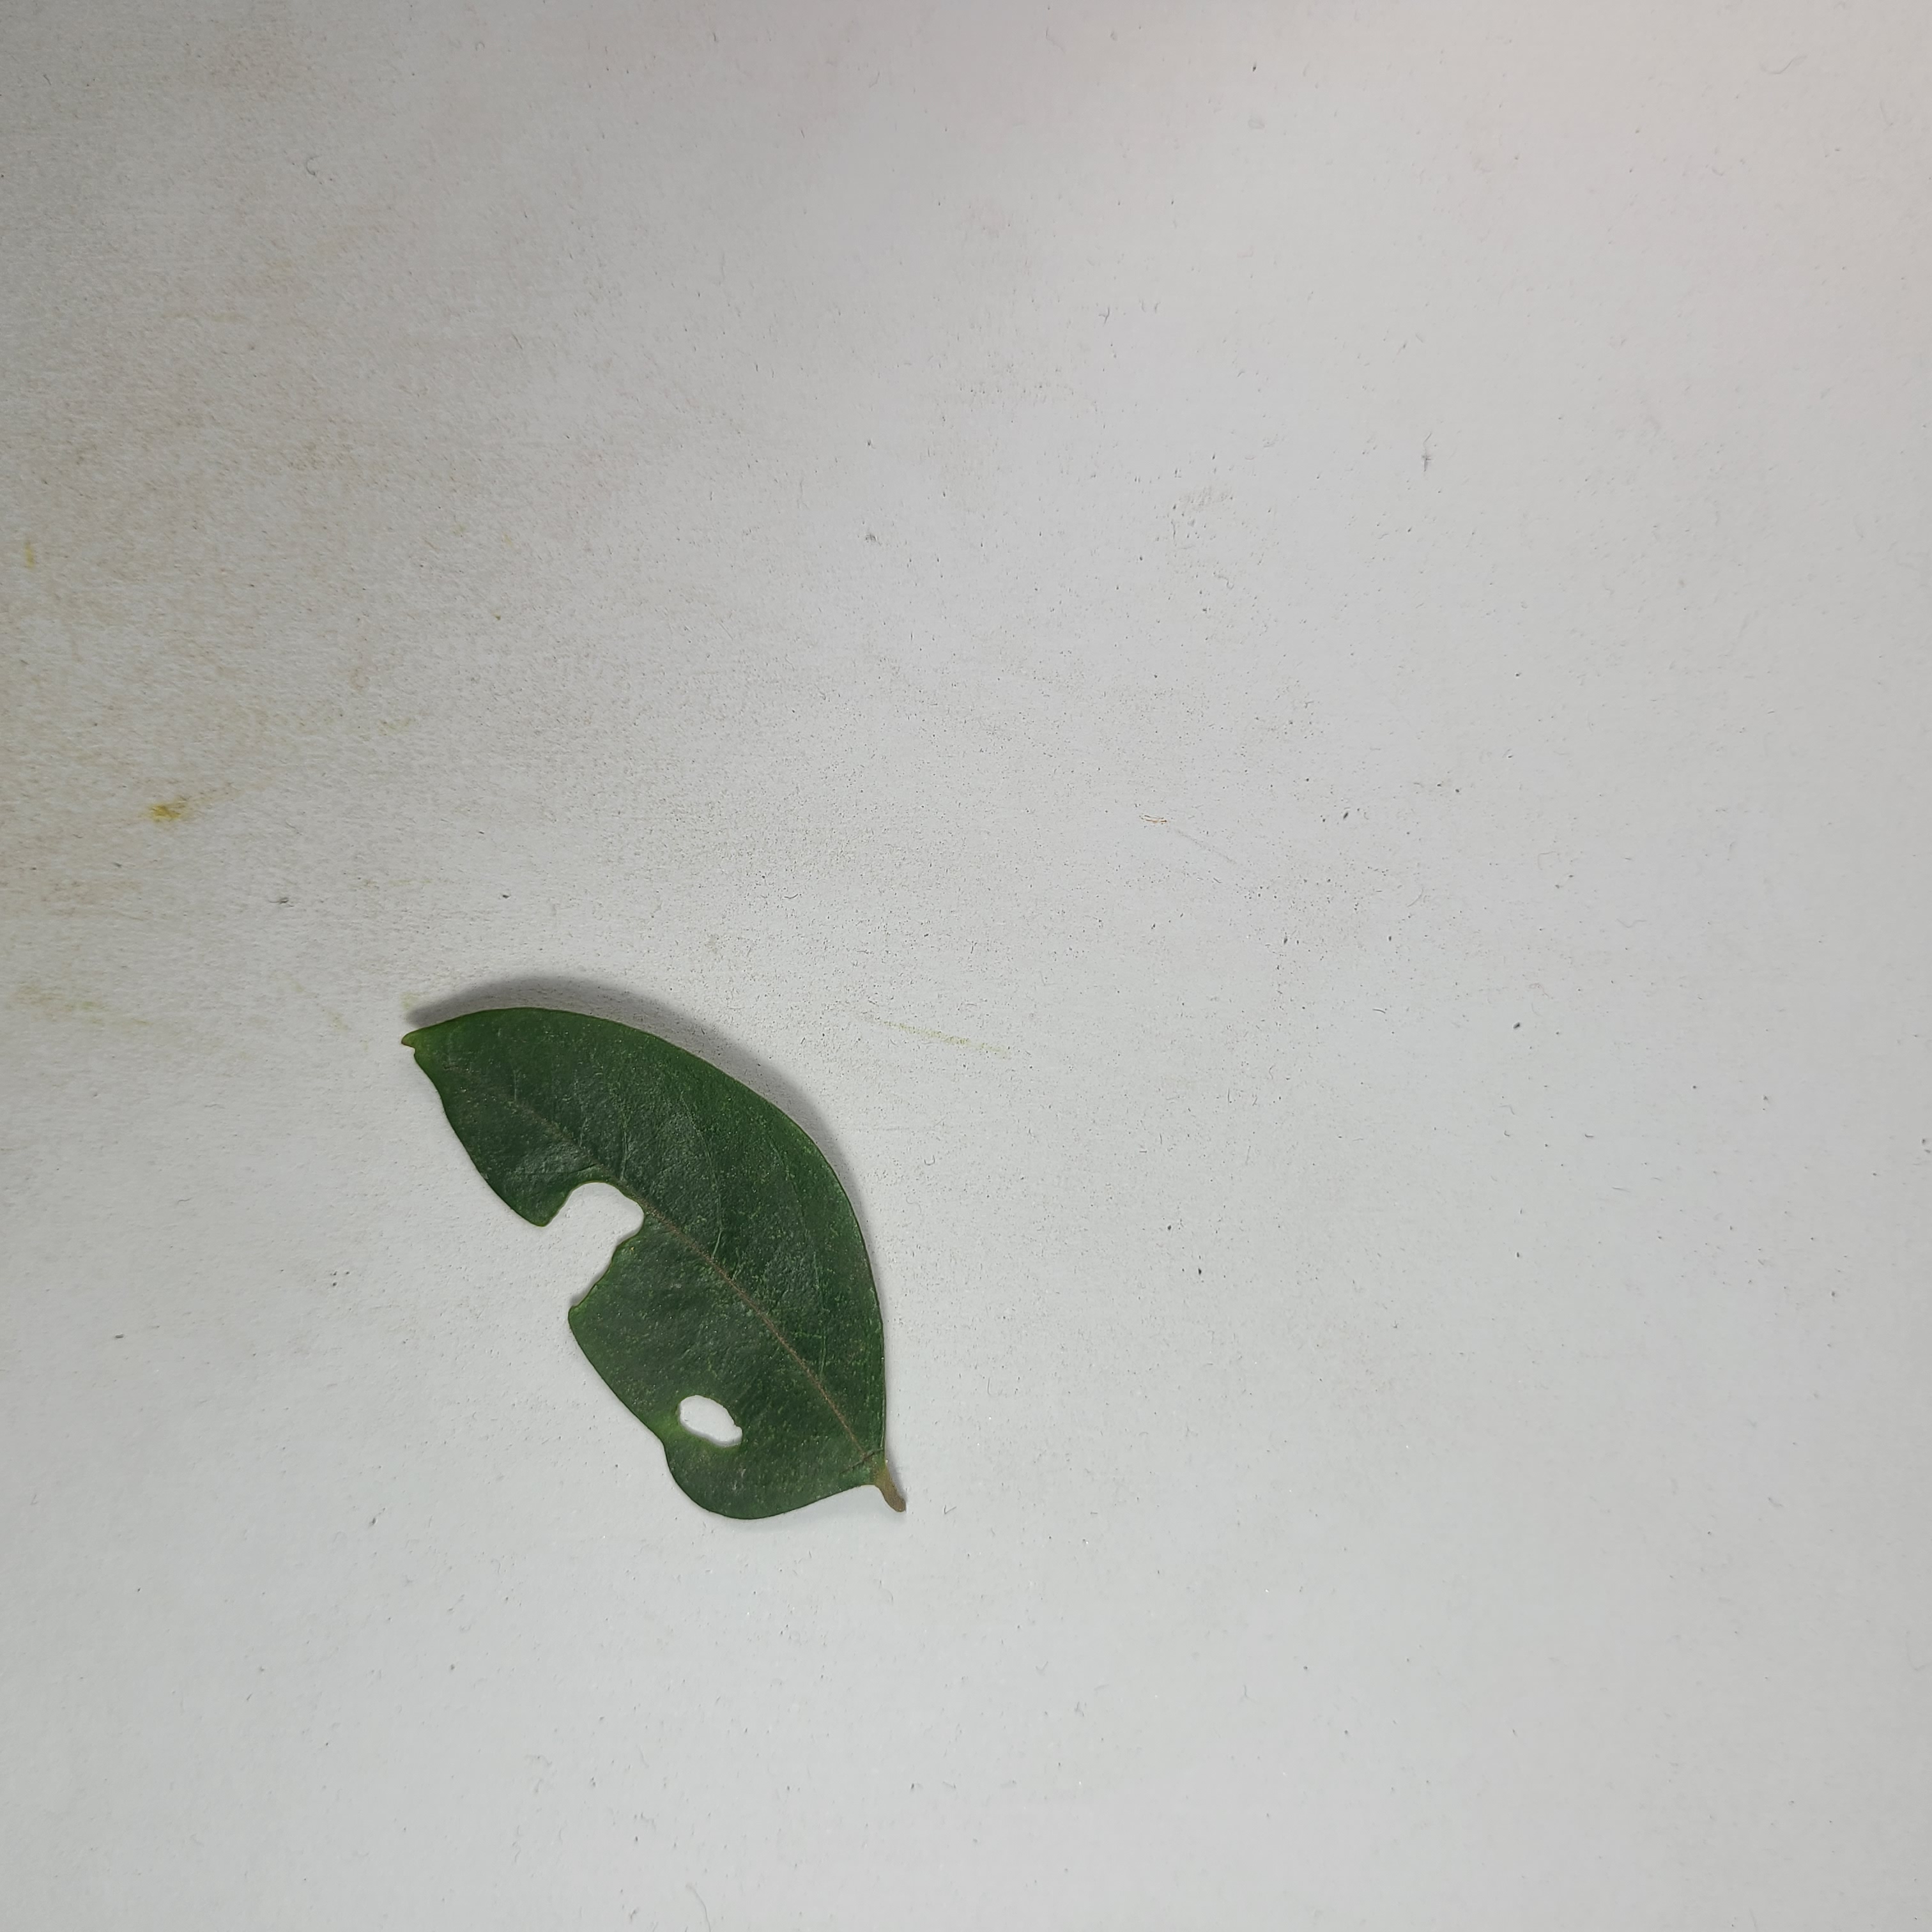
Label: Insect Hole leaves